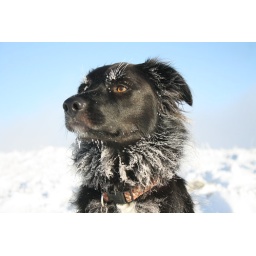
Black dog in the snow cleeve hill